National Penghu University of Science and Technology

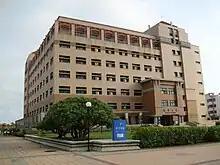

The National Penghu University of Science and Technology (NPU) is a public university located in Magong City, Penghu, Taiwan. It is one of the few higher education institutions located outside of Taiwan Island.